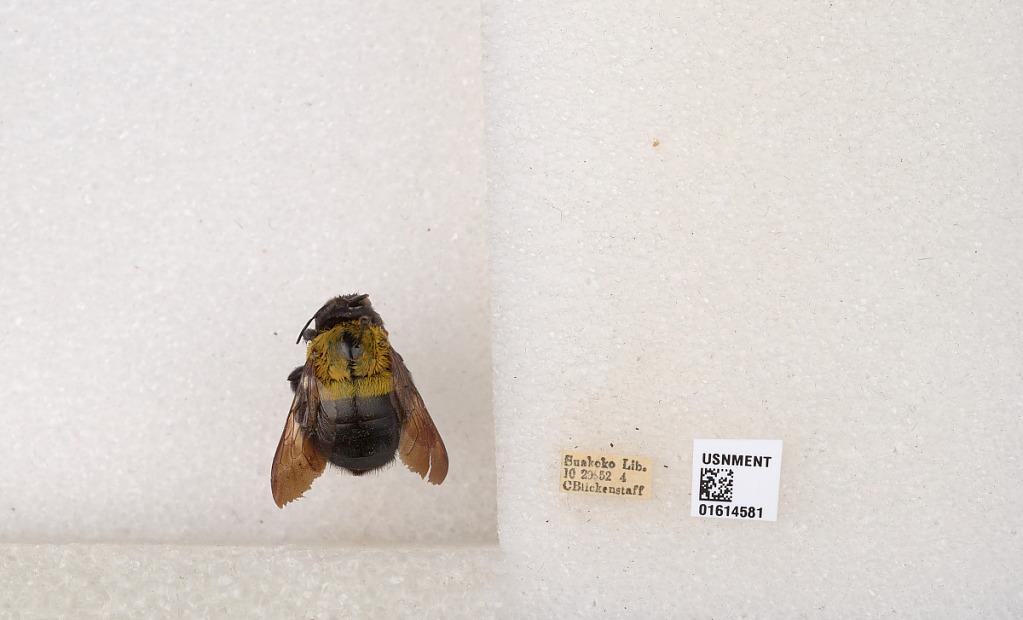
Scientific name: Xylocopa (Koptortosoma) modesta Smith
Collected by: H. Blakemore
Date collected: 1952-10-29
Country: Liberia
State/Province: Bong
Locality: Suakoko